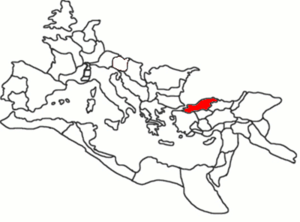
Bithynien
Den romerske provins Bithynia, ca. 120 e.v.t.
Bithynien er navnet på en region i det nordvestlige Lilleasien, der i antikken var et selvstændigt kongerige, til det blev indlemmet i Romerriget som en provins. Området er meget bjergrigt og omfattede kystområderne ved Sortehavet vest for Pontos til den østlige del af Bosporus. Græske historikere fortæller, at området var beboet af folk, der stammede fra Thrakien, og at det i flere perioder har været et selvstændigt kongerige. De vigtigste byer i oldtiden var Nikomedia, Nikæa og Prusa.